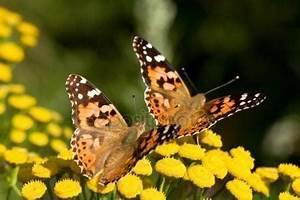
butterfly